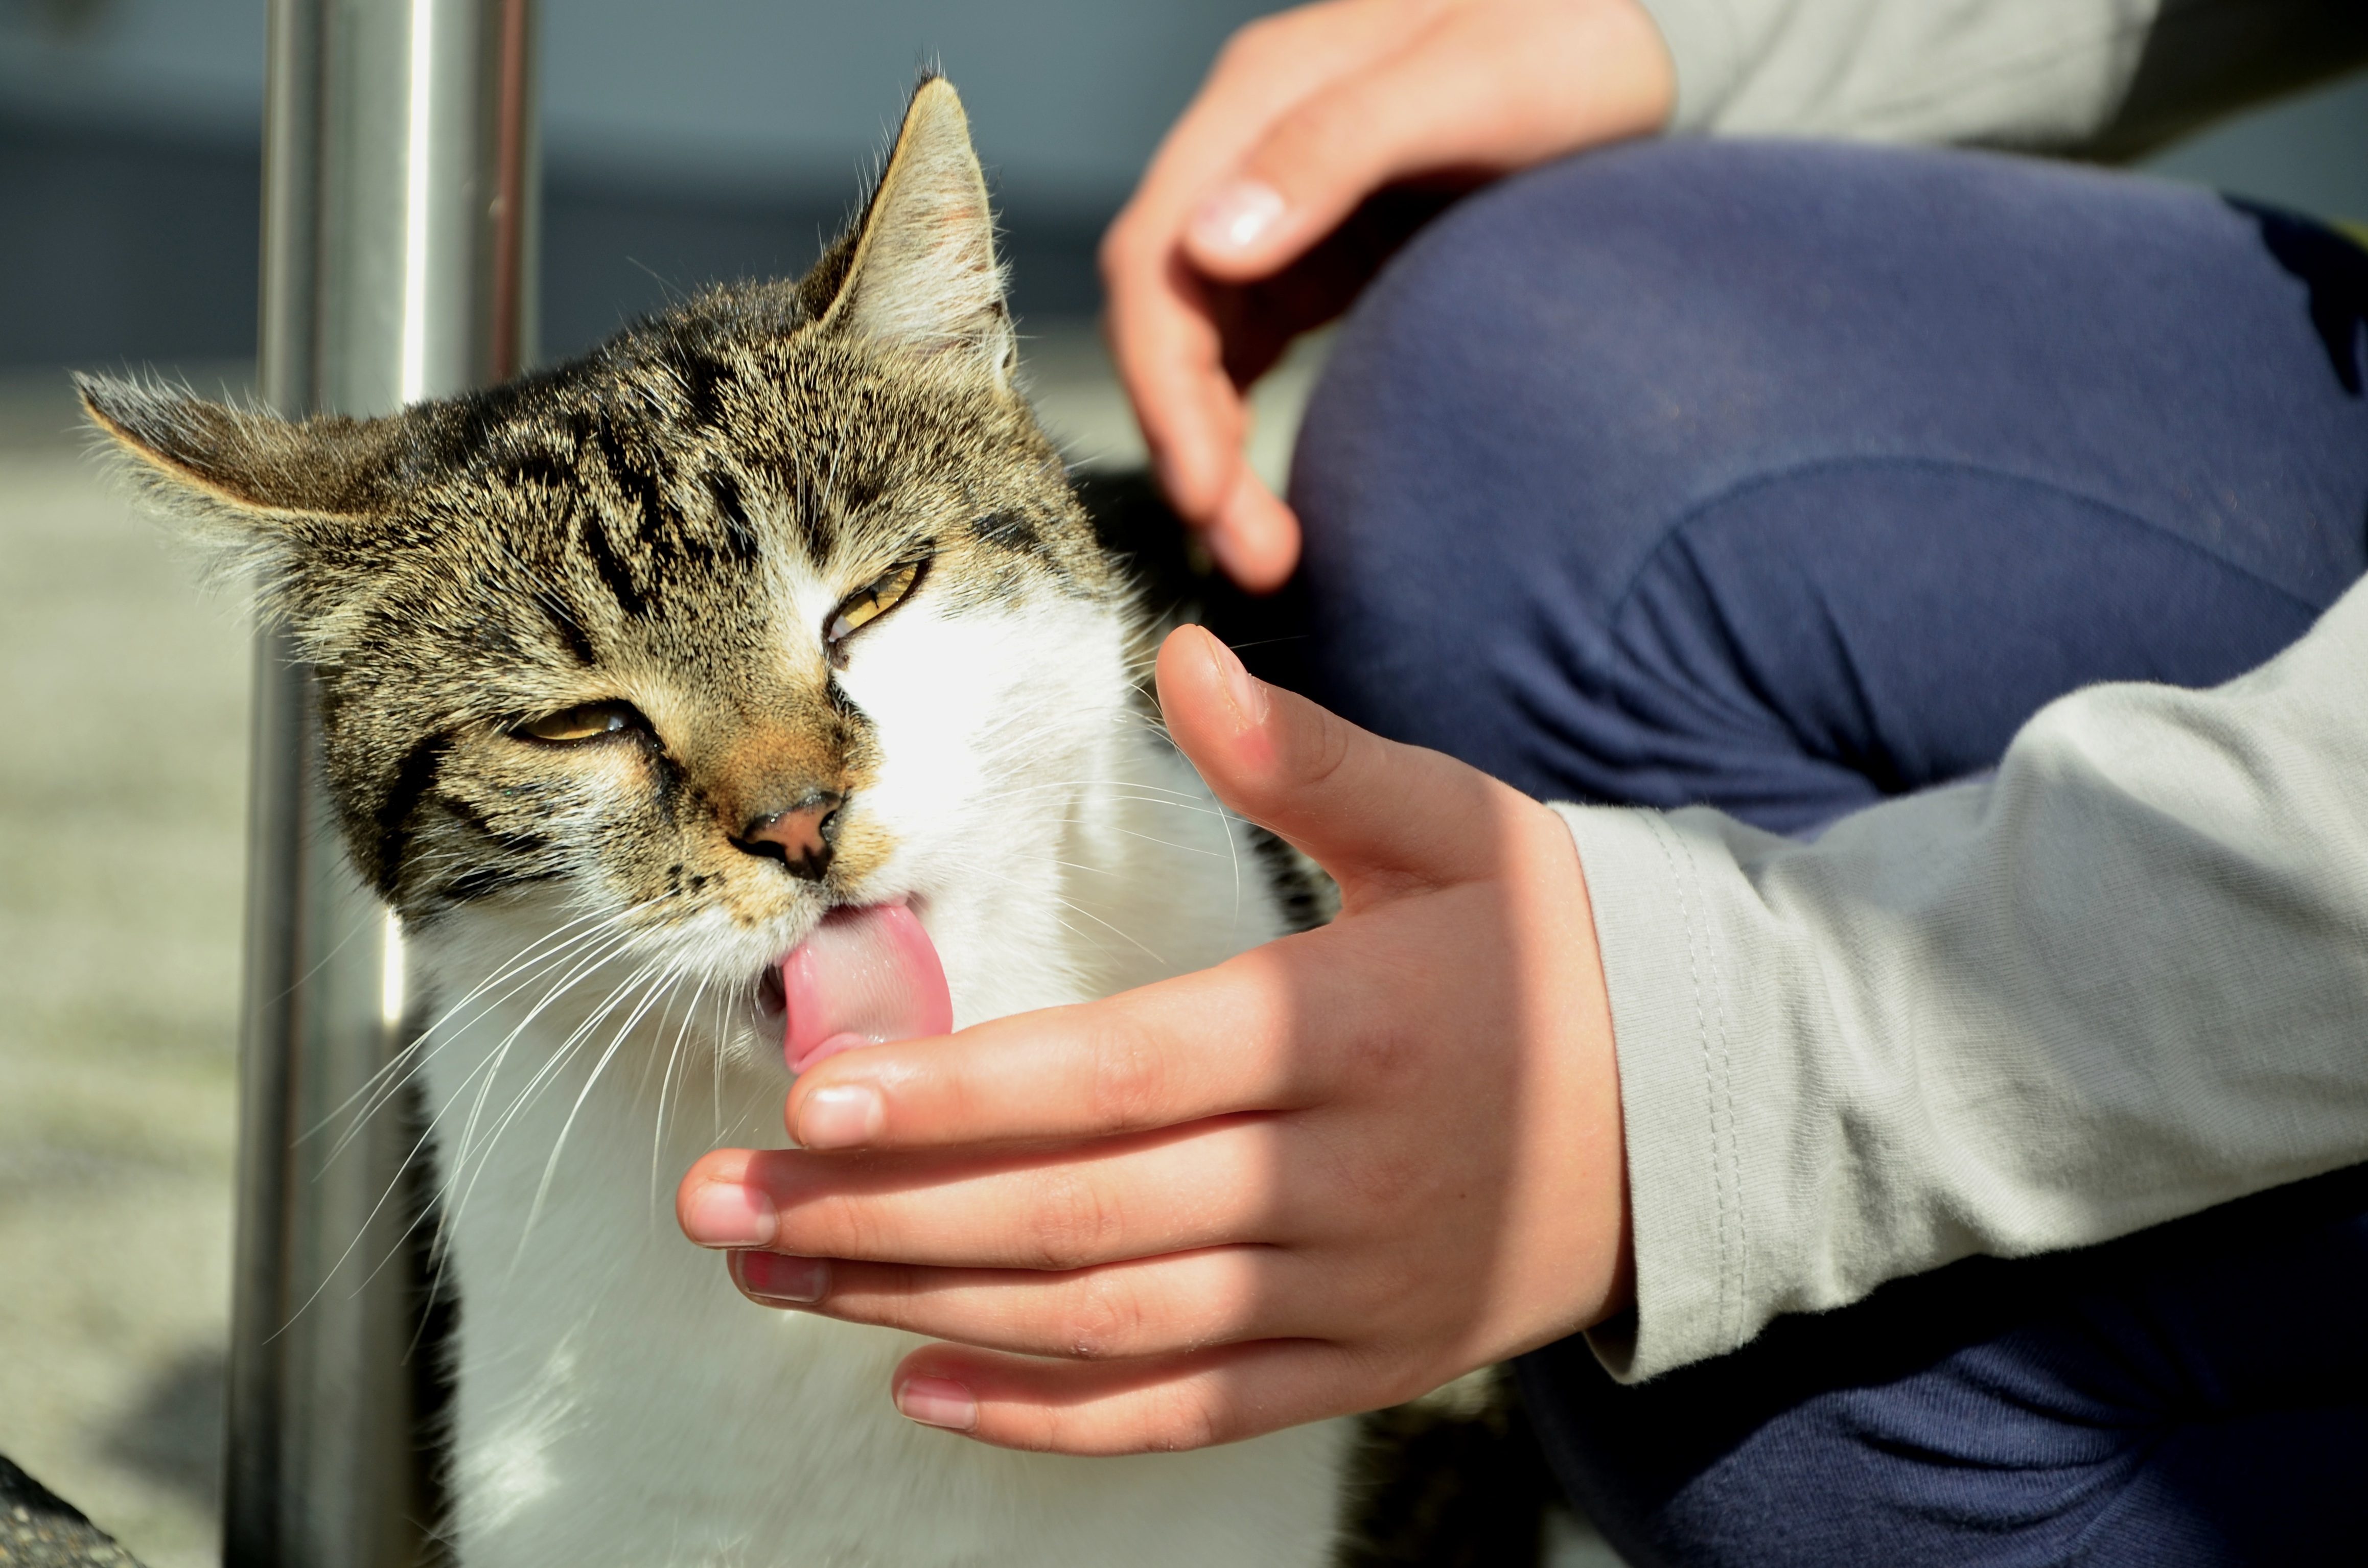
hand, animal, cute, pet, fur, fluffy, kitten, cat, mammal, whiskers, adidas, skin, vertebrate, tongue, mieze, contact, enjoy, animal world, domestic cat, wildlife photography, lick, animal portrait, mackerel, cat face, cat wash, cat tongue, small to medium sized cats, cat like mammal